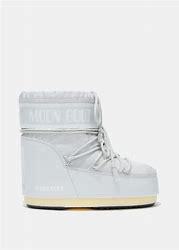
Brand: Moon
Model: Boot Moon Icon Nylon